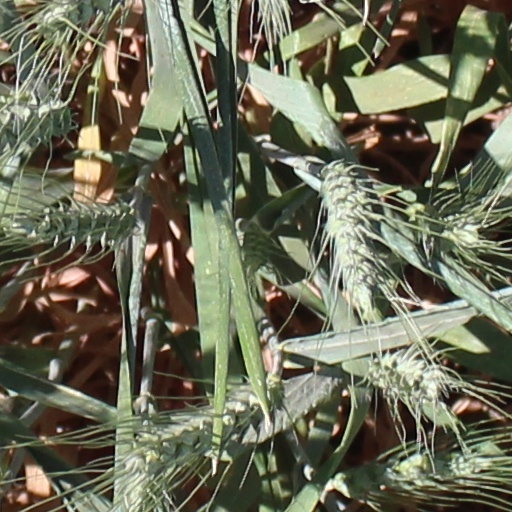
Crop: wheat